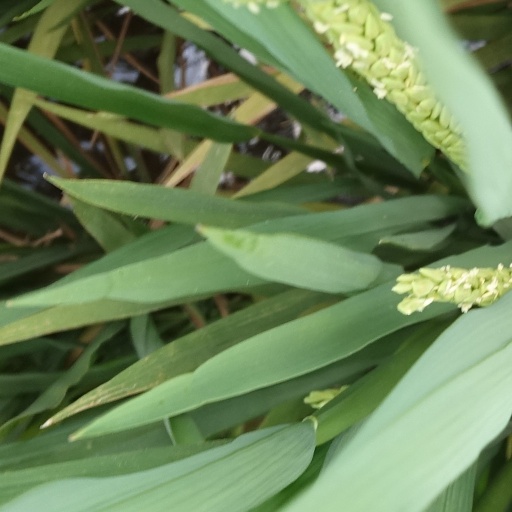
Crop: rice